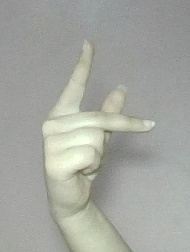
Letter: dha